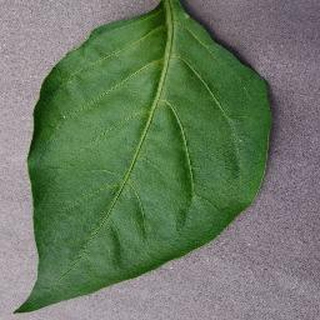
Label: healthy_bell_pepper